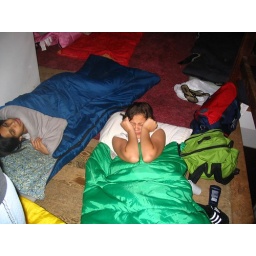
White water Trip 2006, sleeping over @ BoonsboroWhite water Trip 2006, sleeping over @ Boonsboro